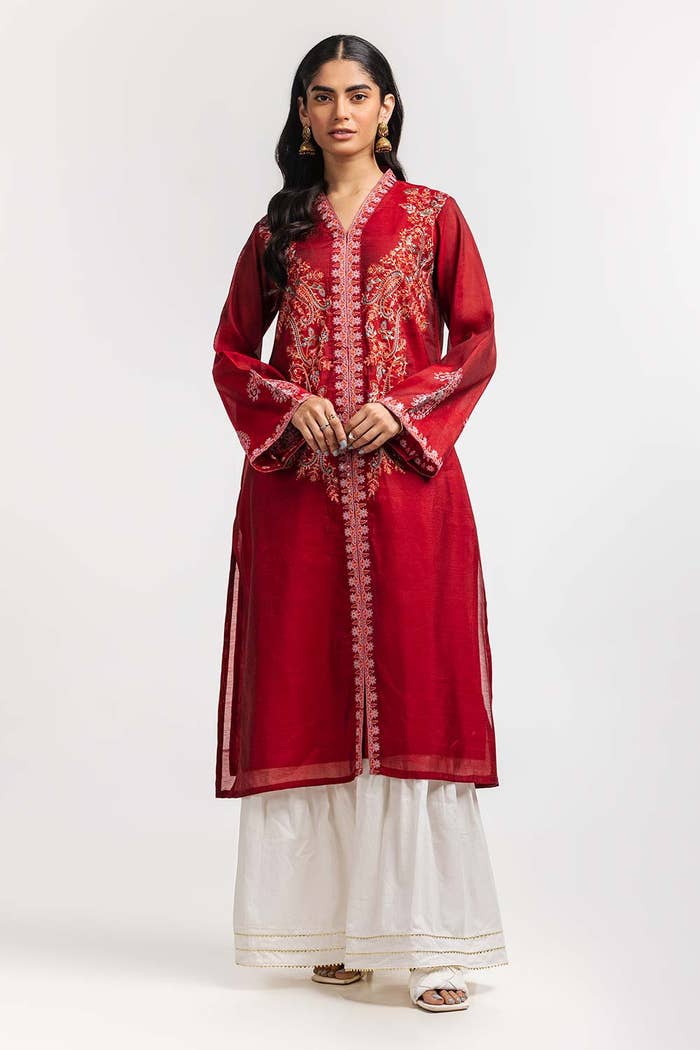
red embroidered kurta